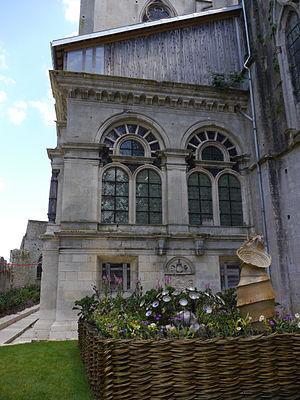
Façade Ouest de la chapelle des Évêques, œuvre majeure de la Renaissance en Lorraine. Cathédrale Saint-Étienne de Toul, Lorraine, France
La cathédrale Saint-Étienne de Toul est un édifice de style gothique remarquable par sa façade occidentale, chef-d'œuvre du gothique flamboyant, et par son cloître gothique, le deuxième plus grand de ce style en France, et deux chapelles Renaissance. C'est, avec Notre-Dame-de-l'Annonciation de Nancy, l'une des deux cathédrales du diocèse de Nancy-Toul.